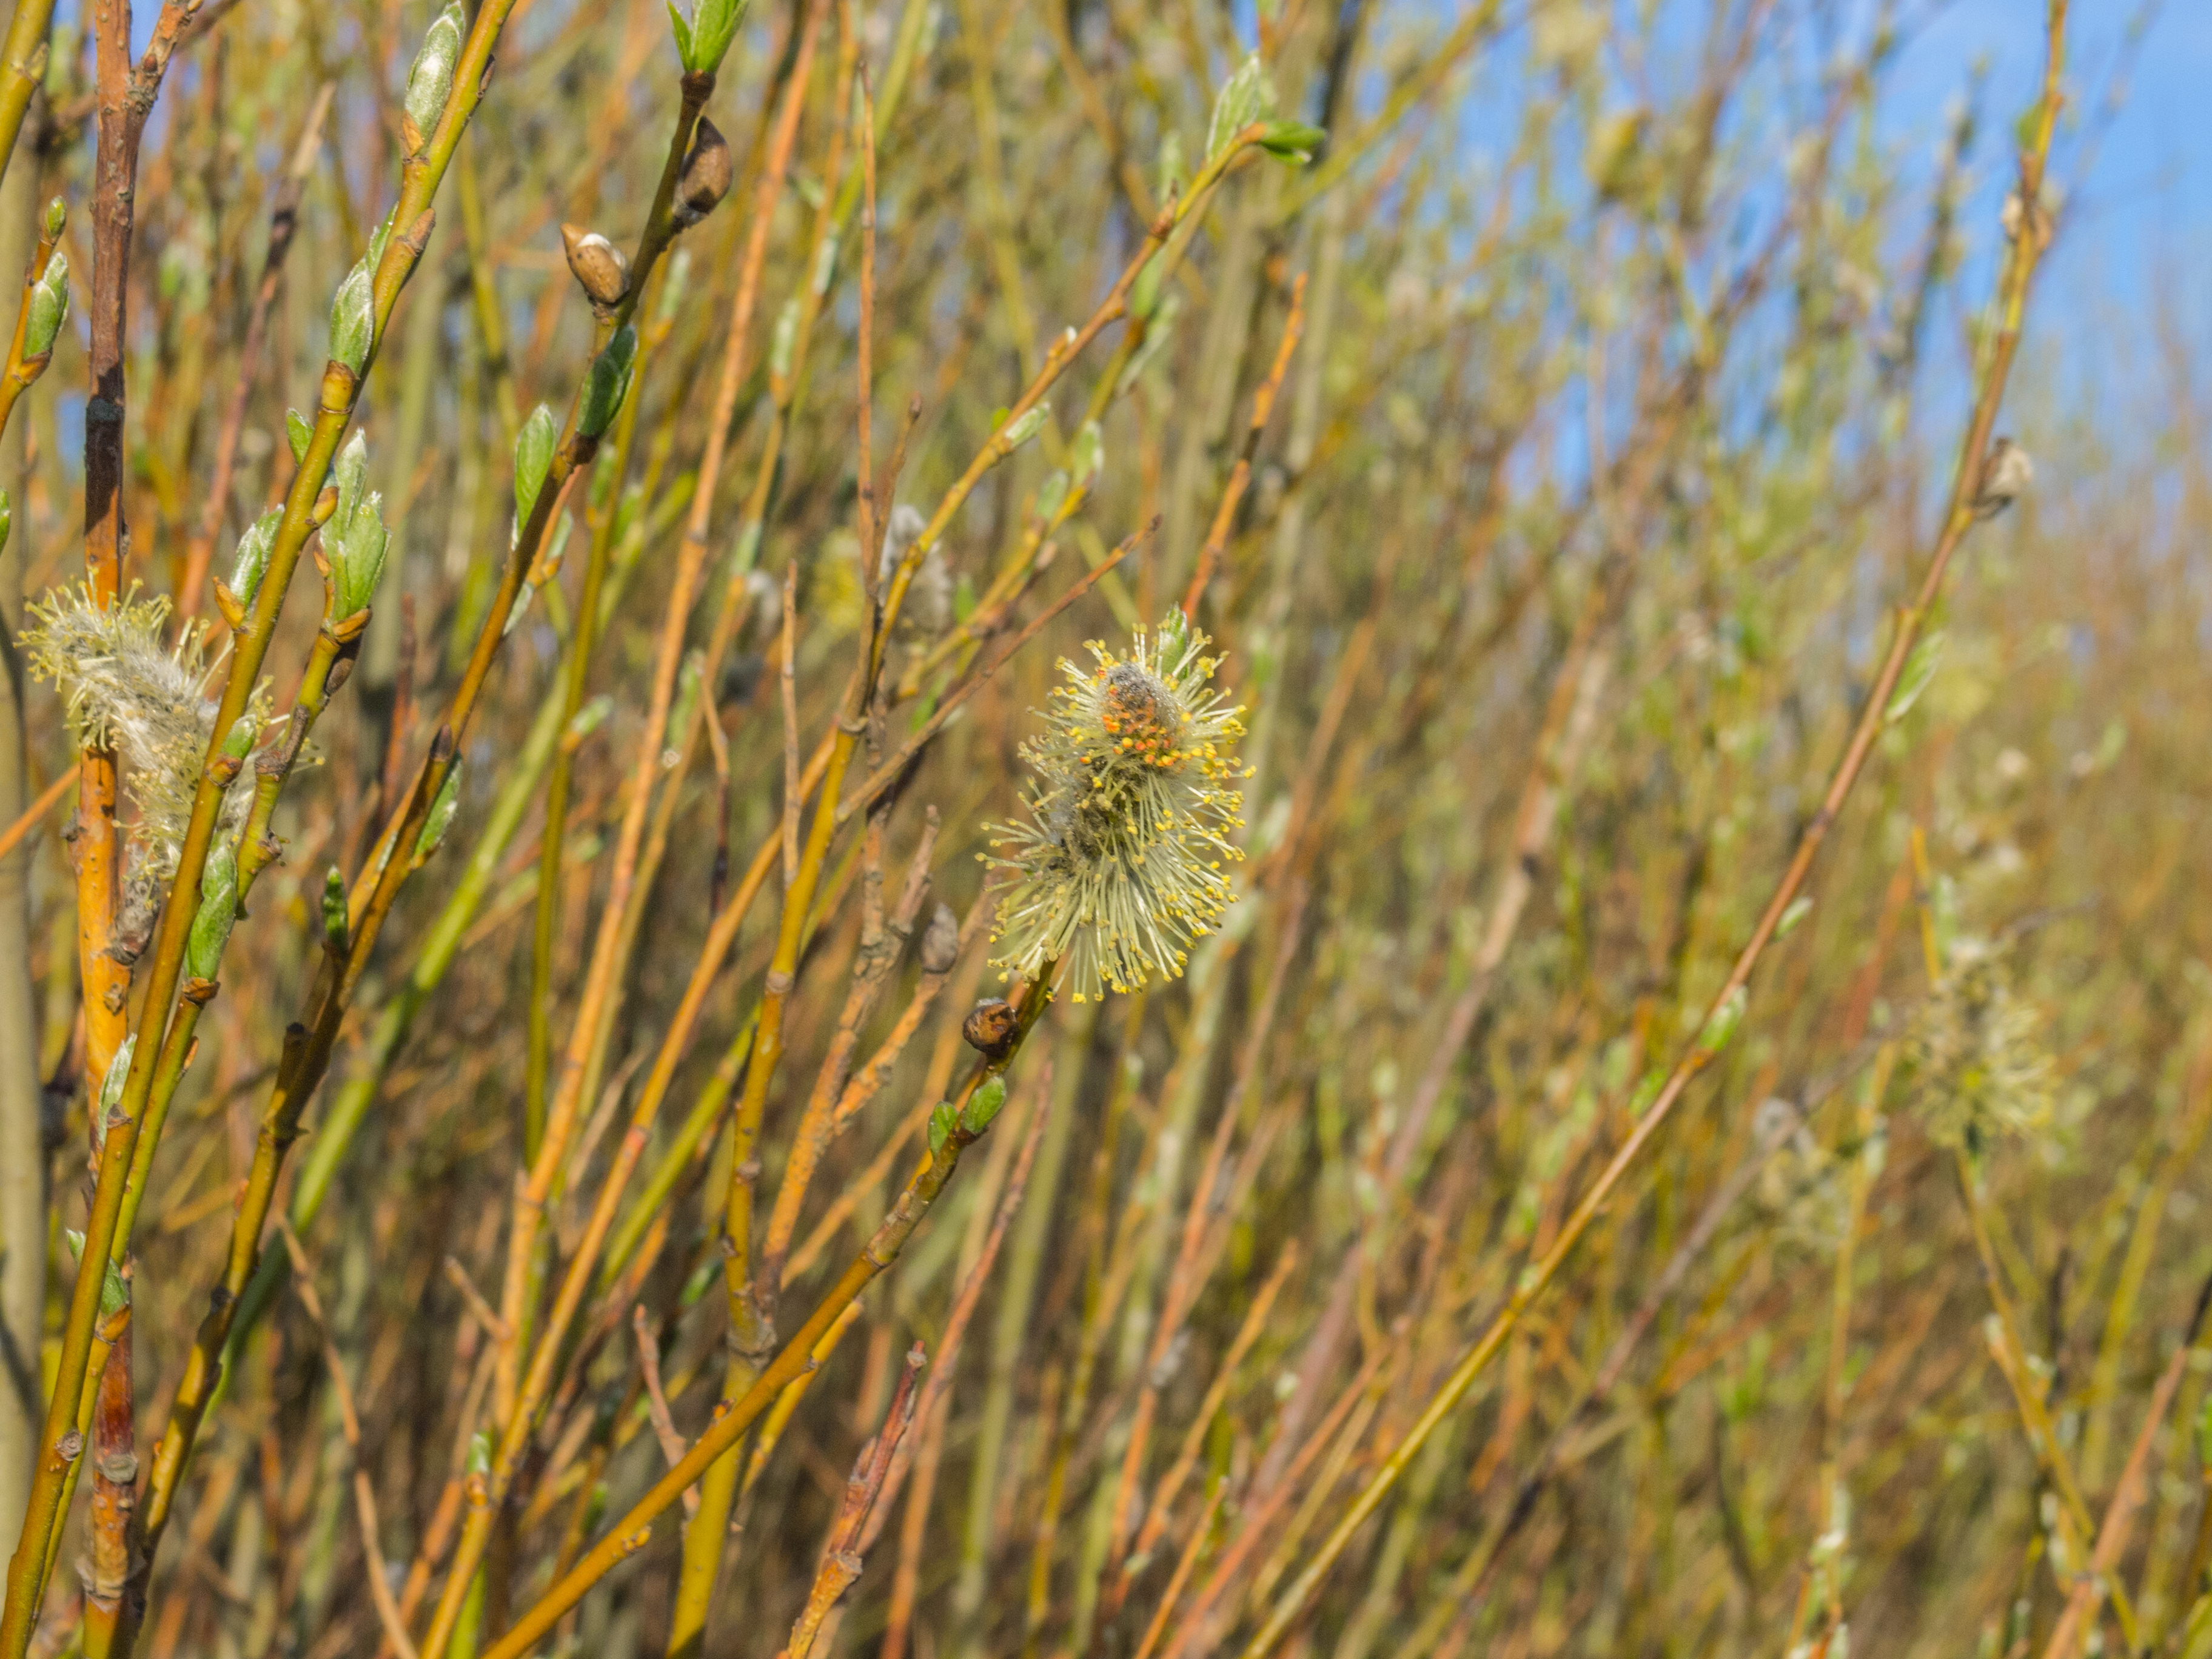
wood, plant, grass, grass family, flower, flowering plant, poales, phragmites, crop, field, sedge family, prairie, wildlife, plant stem